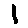
Label: 1